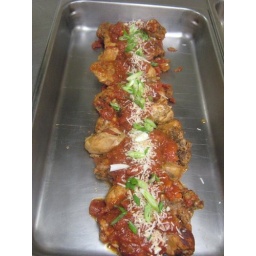
chicken legs in a tomato sauce topped with parm and green onion